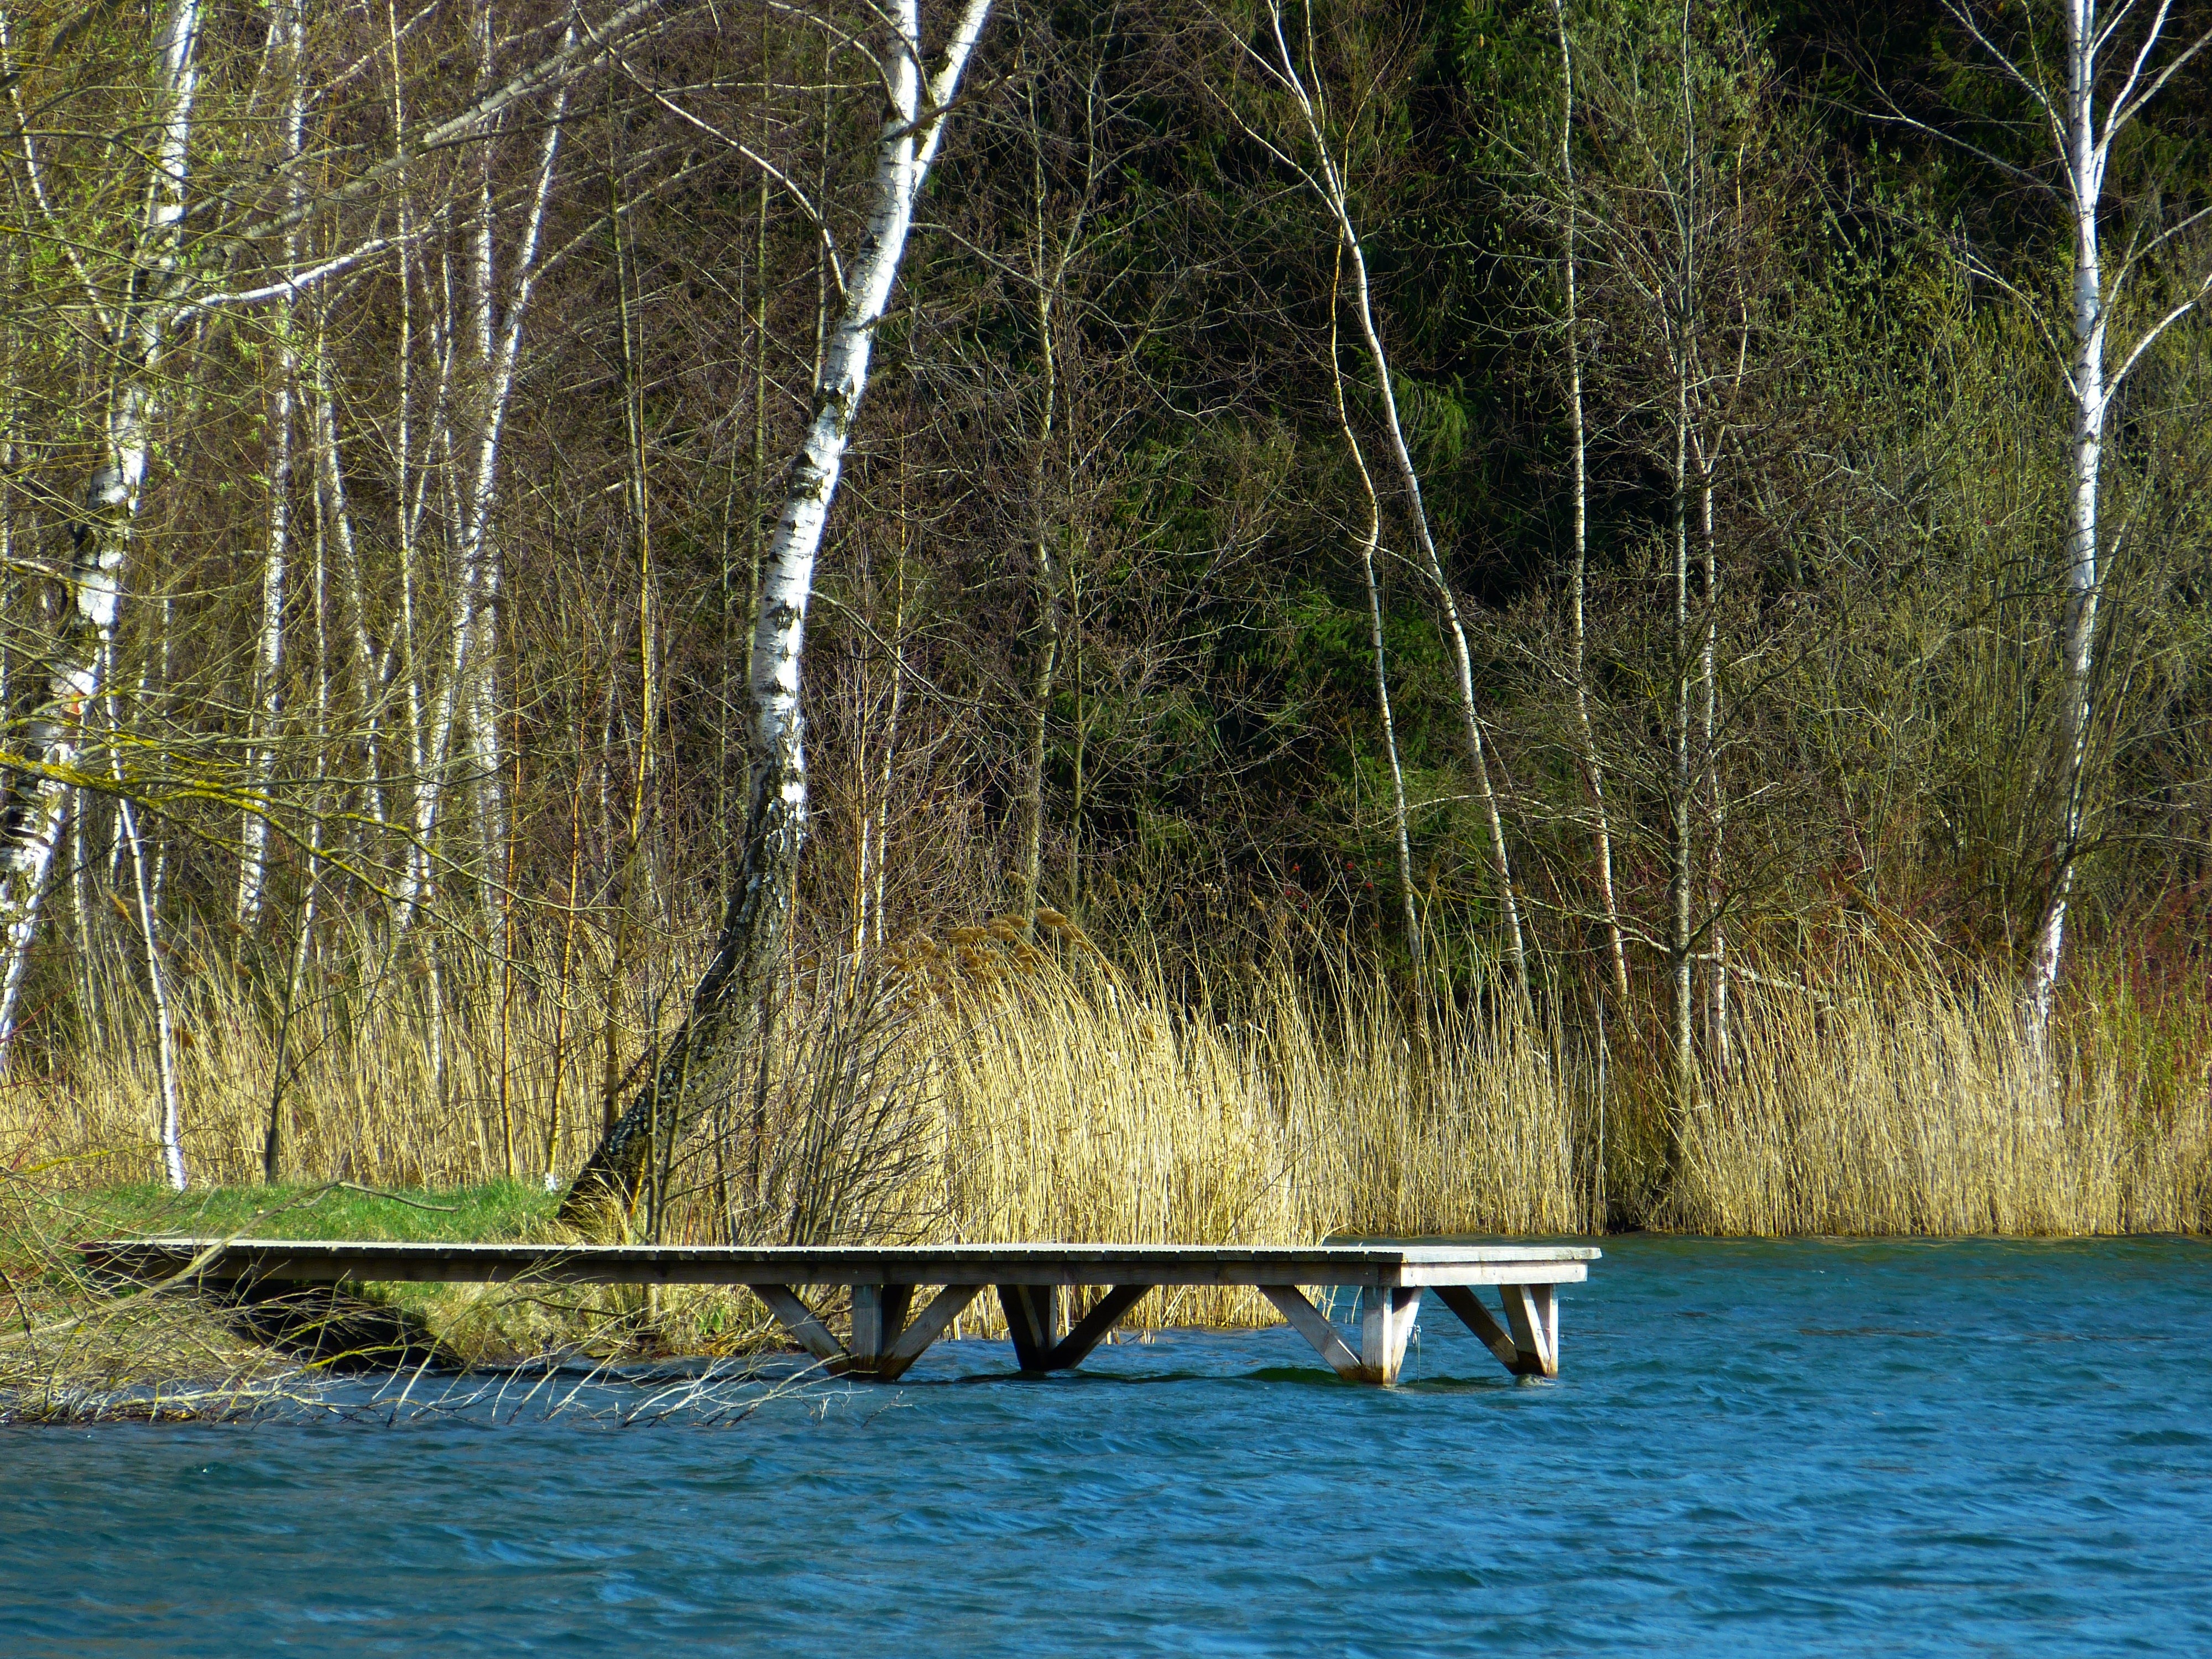
tree, water, swamp, lake, river, web, vehicle, blue, jetty, bank, wetland, habitat, silent, waters, natural environment, bayou